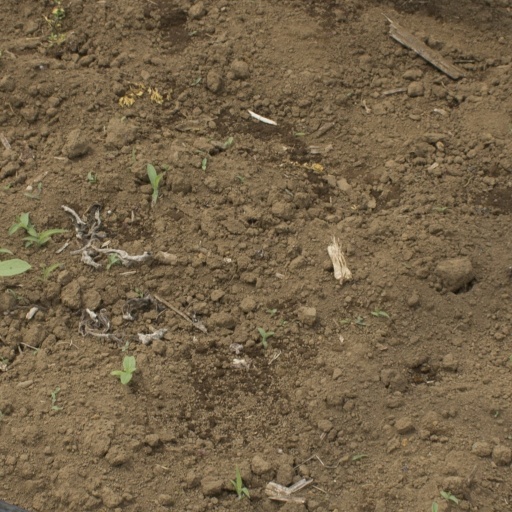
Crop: Jerusalem artichoke